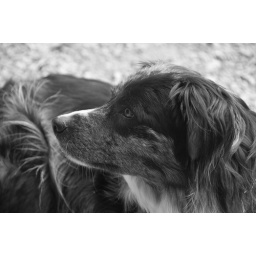
Black and white dog in black and white